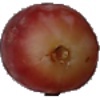
Label: Grape Pink 1